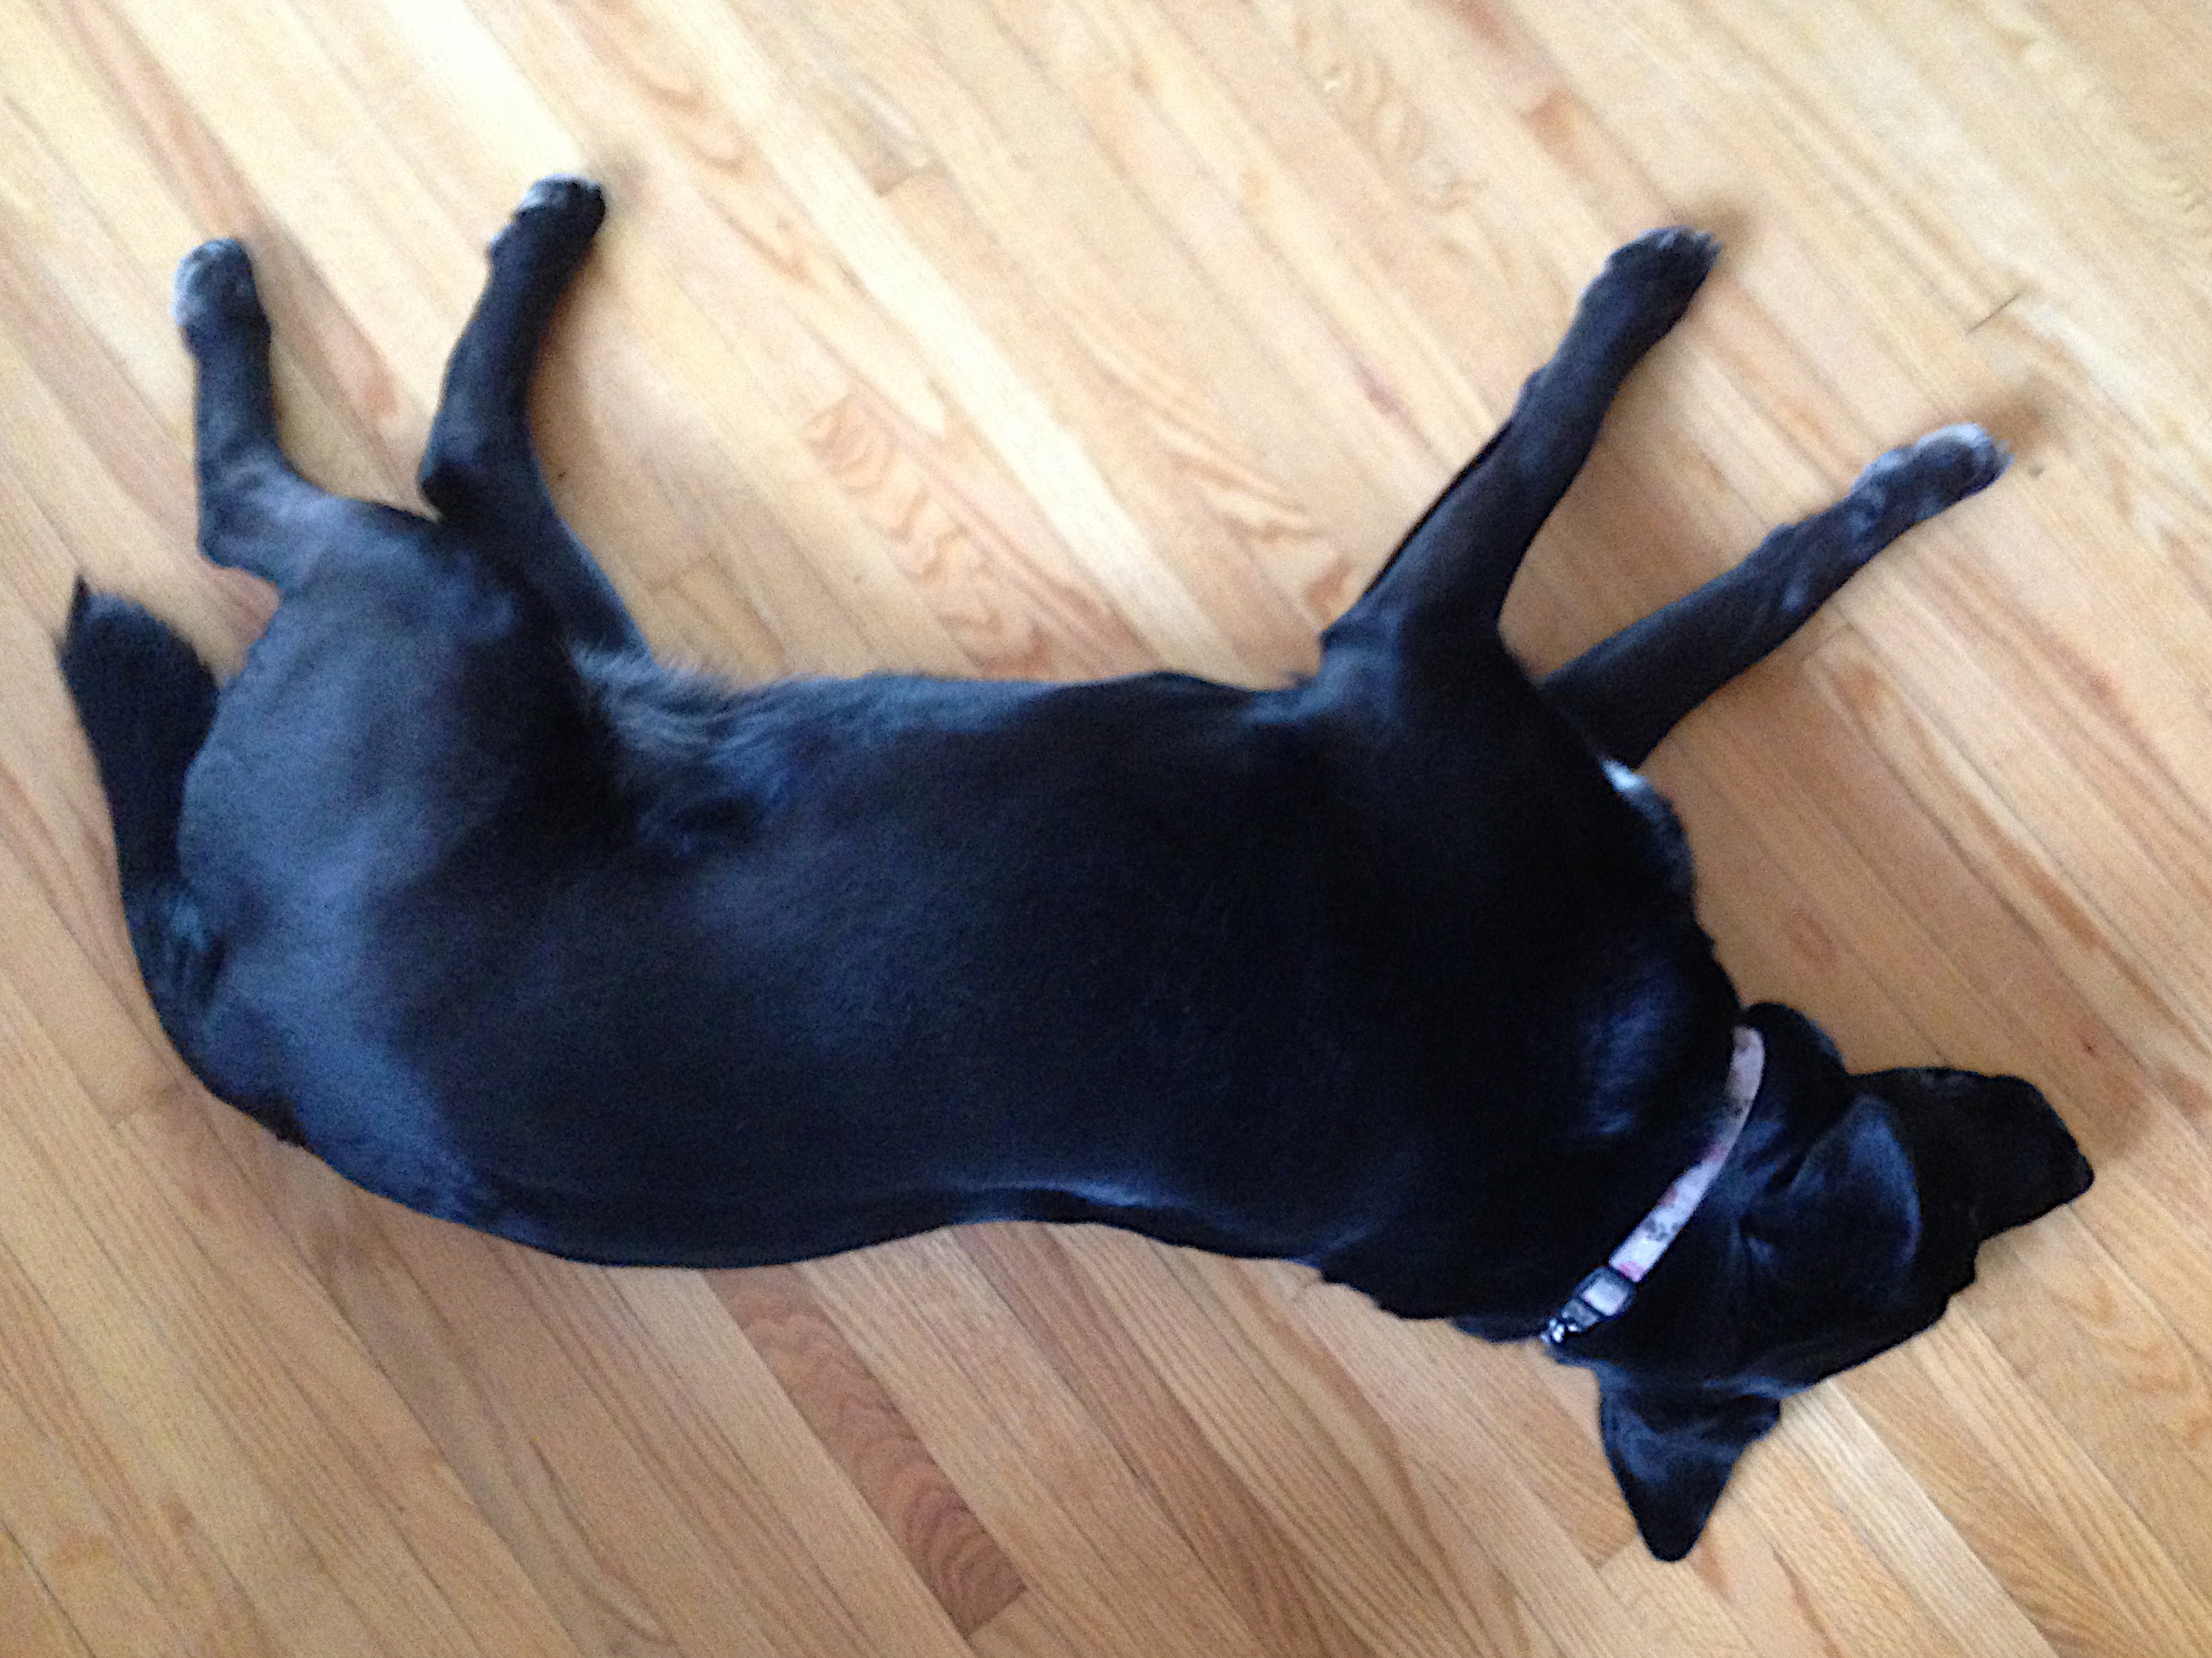
dog, horn, cat, mammal, vertebrate, dog like mammal